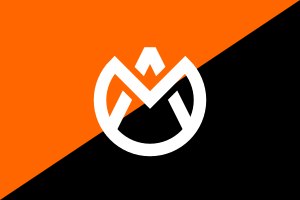
Mutualisme (økonomisk teori)
Mutalismens fane
Mutualisme, er en anarkistisk samfundsform, der er mest kendt gennem Joseph-Pierre Proudhons værker, som ønsker at arbejderne selv skal eje produktionsmidlerne til deres virke, samt at deres indtjening er ækvivalent med deres arbejdskraft på det frie marked. Det er en anti-kapitalistisk ideologi, der tror på det frie intiativ uden statsstyre, men ønsker at skabe mekanismer, der sikrer lige vilkår for alle i det frie marked, bl.a. ved at sikre lige værdi for al arbejdskraft, samt forhindre rente, husleje og finansspekulation.